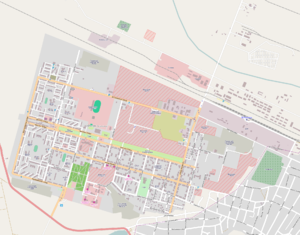
Le cosmodrome de Kapoustine Iar est une base de lancement de fusées des troupes des missiles stratégiques de la Fédération de Russie dans l'oblast d'Astrakhan, entre Volgograd et Astrakhan.